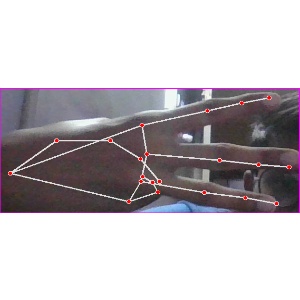
अक्षर: भ